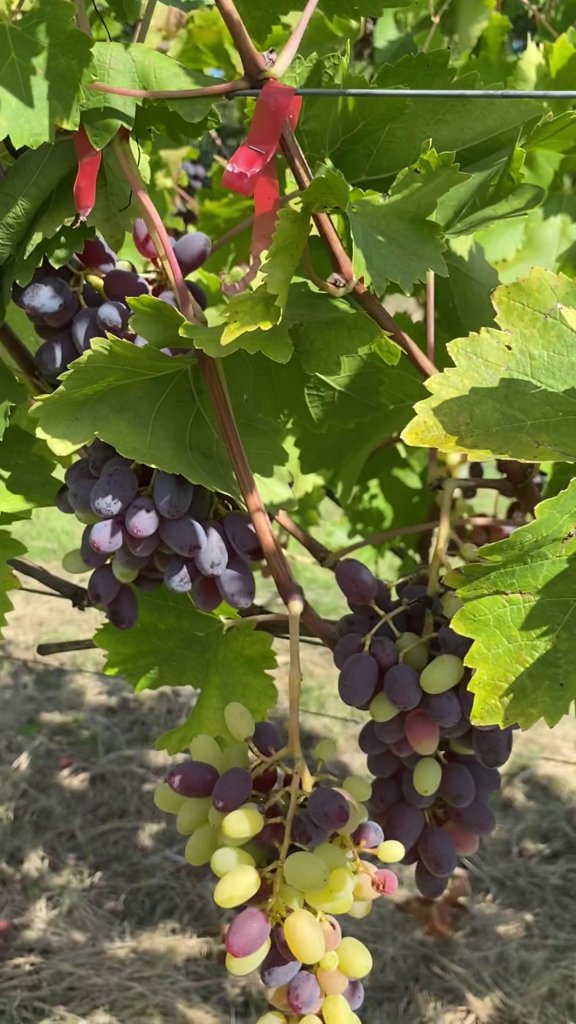
Berries visible: 137
Grape clusters: 3